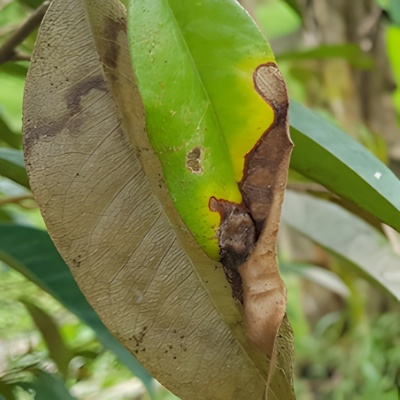
Label: Leaf_Rhizoctonia